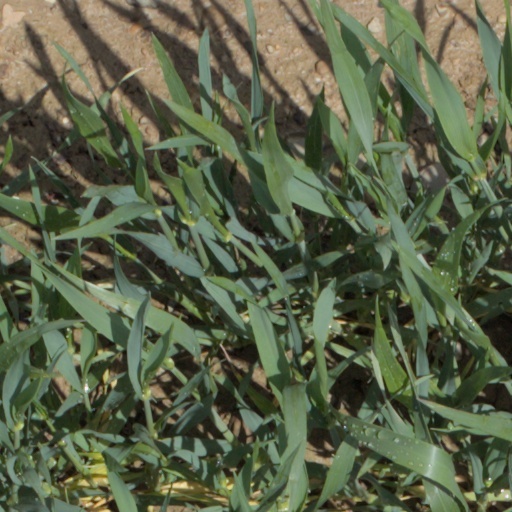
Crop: wheat